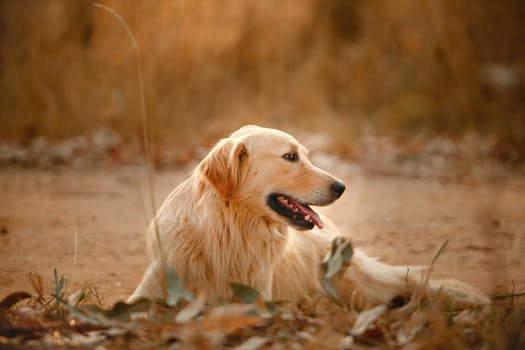
Label: No Watermark